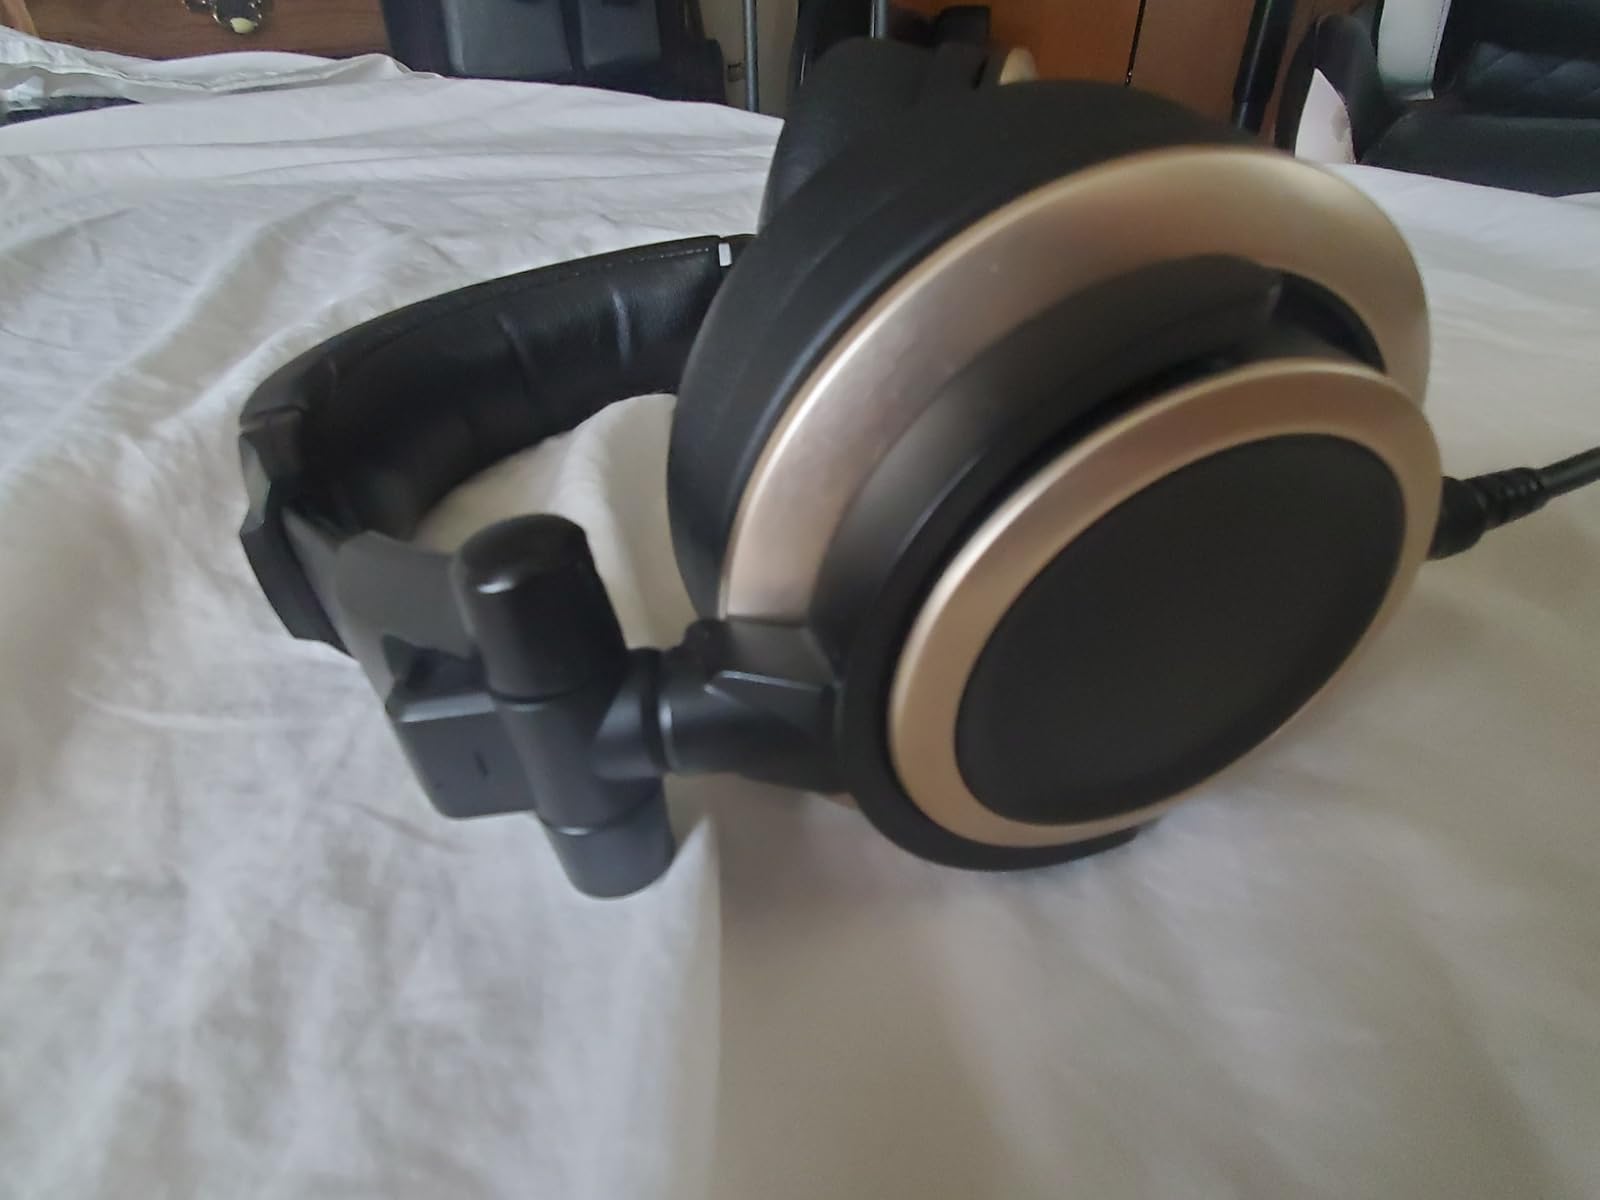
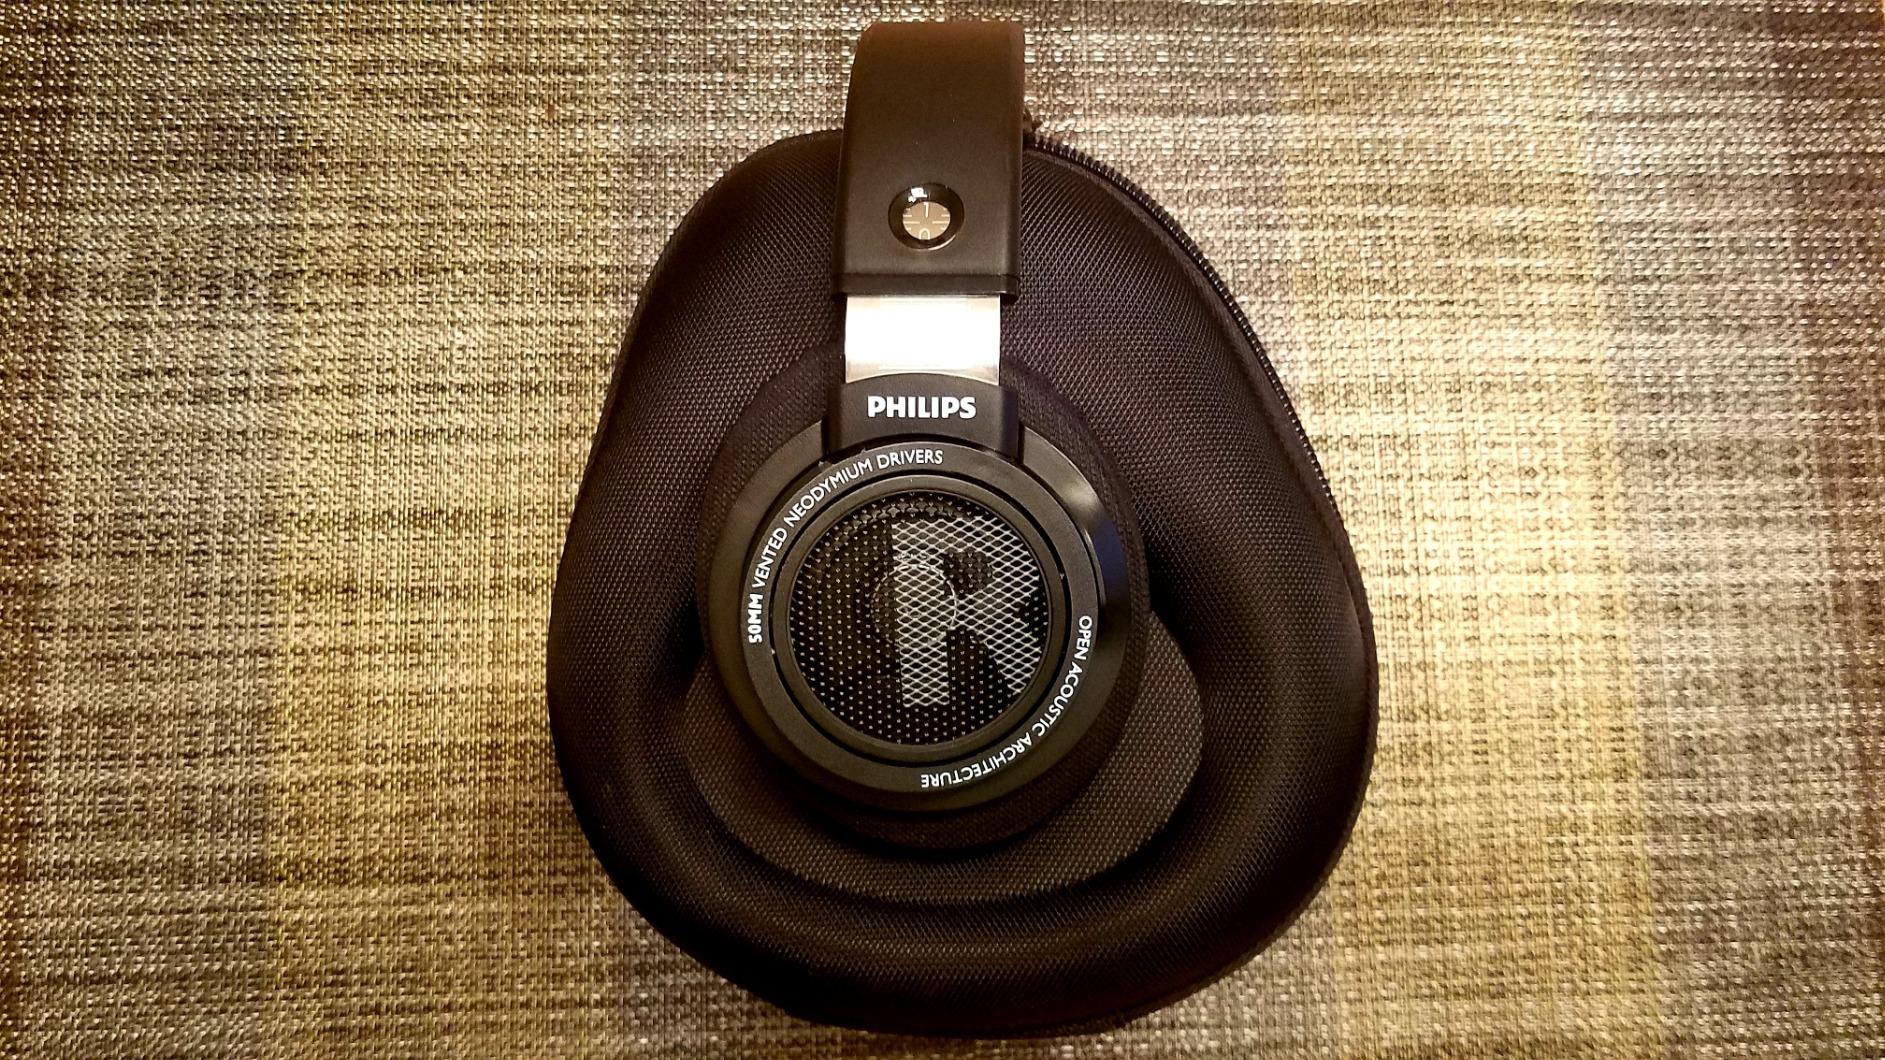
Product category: headphones
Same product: no